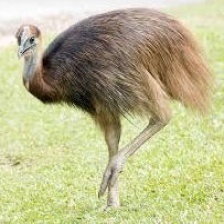
Species: CASSOWARY
Scientific name: CASUARIUS